Chloroprocaine

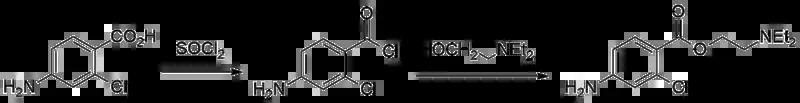
Chloroprocaine synthesis: H.C. Marks, H.I. Rubin, (1949 to Wallace & Tiernan Inc).

The hydrochloride salt of 4-amino-2-chlorobenzoyl chloride is made by the reaction of 2-chloro-4-aminobenzoic acid with thionyl chloride. Synthesis of this drug is then accomplished by directly reacting the product of the last step with the hydrochloride salt of 2-diethylaminoethanol.